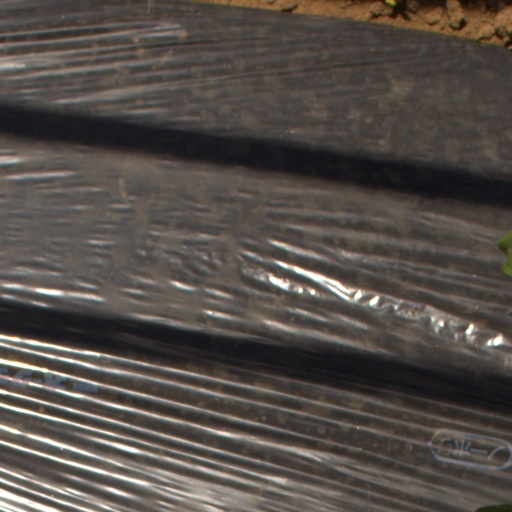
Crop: Jerusalem artichoke